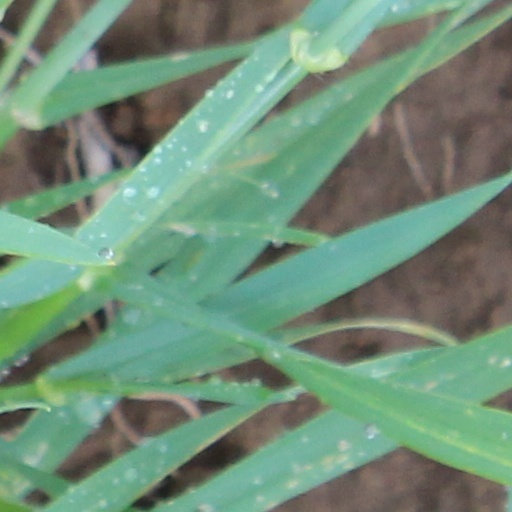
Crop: wheat